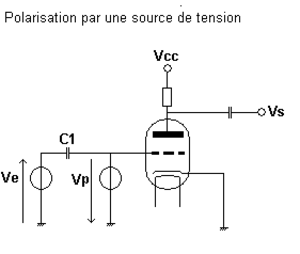
Polarisation d'un tube par source de tension. Dessin personnel. Catégorie:Tube électronique
En électronique, la polarisation par une tension est employée dans les étages de puissance des amplificateurs, l'avantage est un réglage rapide du point de fonctionnement du tube, de plus la source de tension ne débite qu'un faible courant.